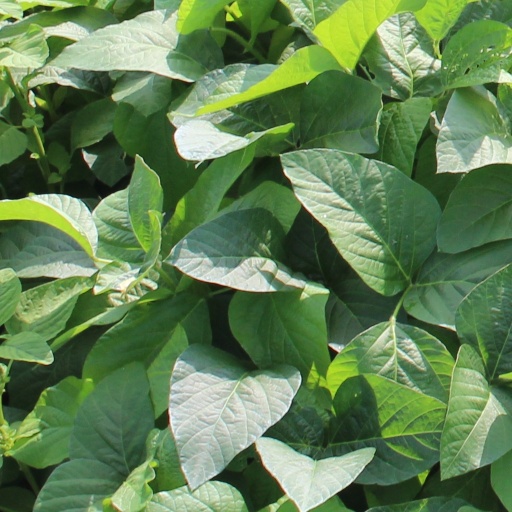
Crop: soybean